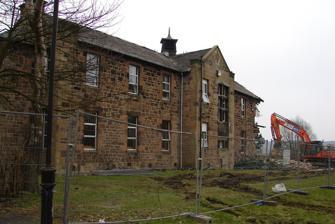
Building: Cleland Hospital
Country: United Kingdom
Year built: 2005
Hospital in North Lanarkshire, Scotland Cleland Hospital NHS Lanarkshire The old Cleland Hospital being demolished Shown in North Lanarkshire Geography Location Auchinlea Drive, Cleland , North Lanarkshire, Scotland Coordinates 55°48′10″N 3°54′25″W / 55.8028°N 3.9070°W / 55.8028; -3.9070 Organisation Care system NHS Type Community History Opened 1903 Links Lists Hospitals in Scotland Cleland Hospital is a health facility in Auchinlea Drive, Cleland , North Lanarkshire , Scotland. It is managed by NHS Lanarkshire . History The facility has its origins in the Omoa Poorhouse, which was designed by Alexander Cullen and opened in 1903. Following closure of the poorhouse in 1939, the buildings were converted for use as a military hospital during the Second World War . The new facility then joined the National Health Service as Cleland Hospital in 1948. After services had been transferred to a modern community hospital on the east side of the site, the old hospital buildings were demolished in 2008. Notes